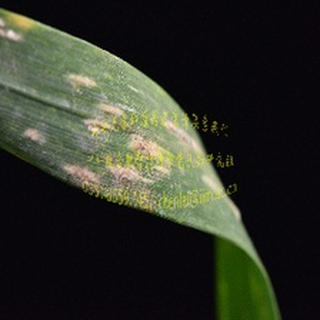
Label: wheat_mildew